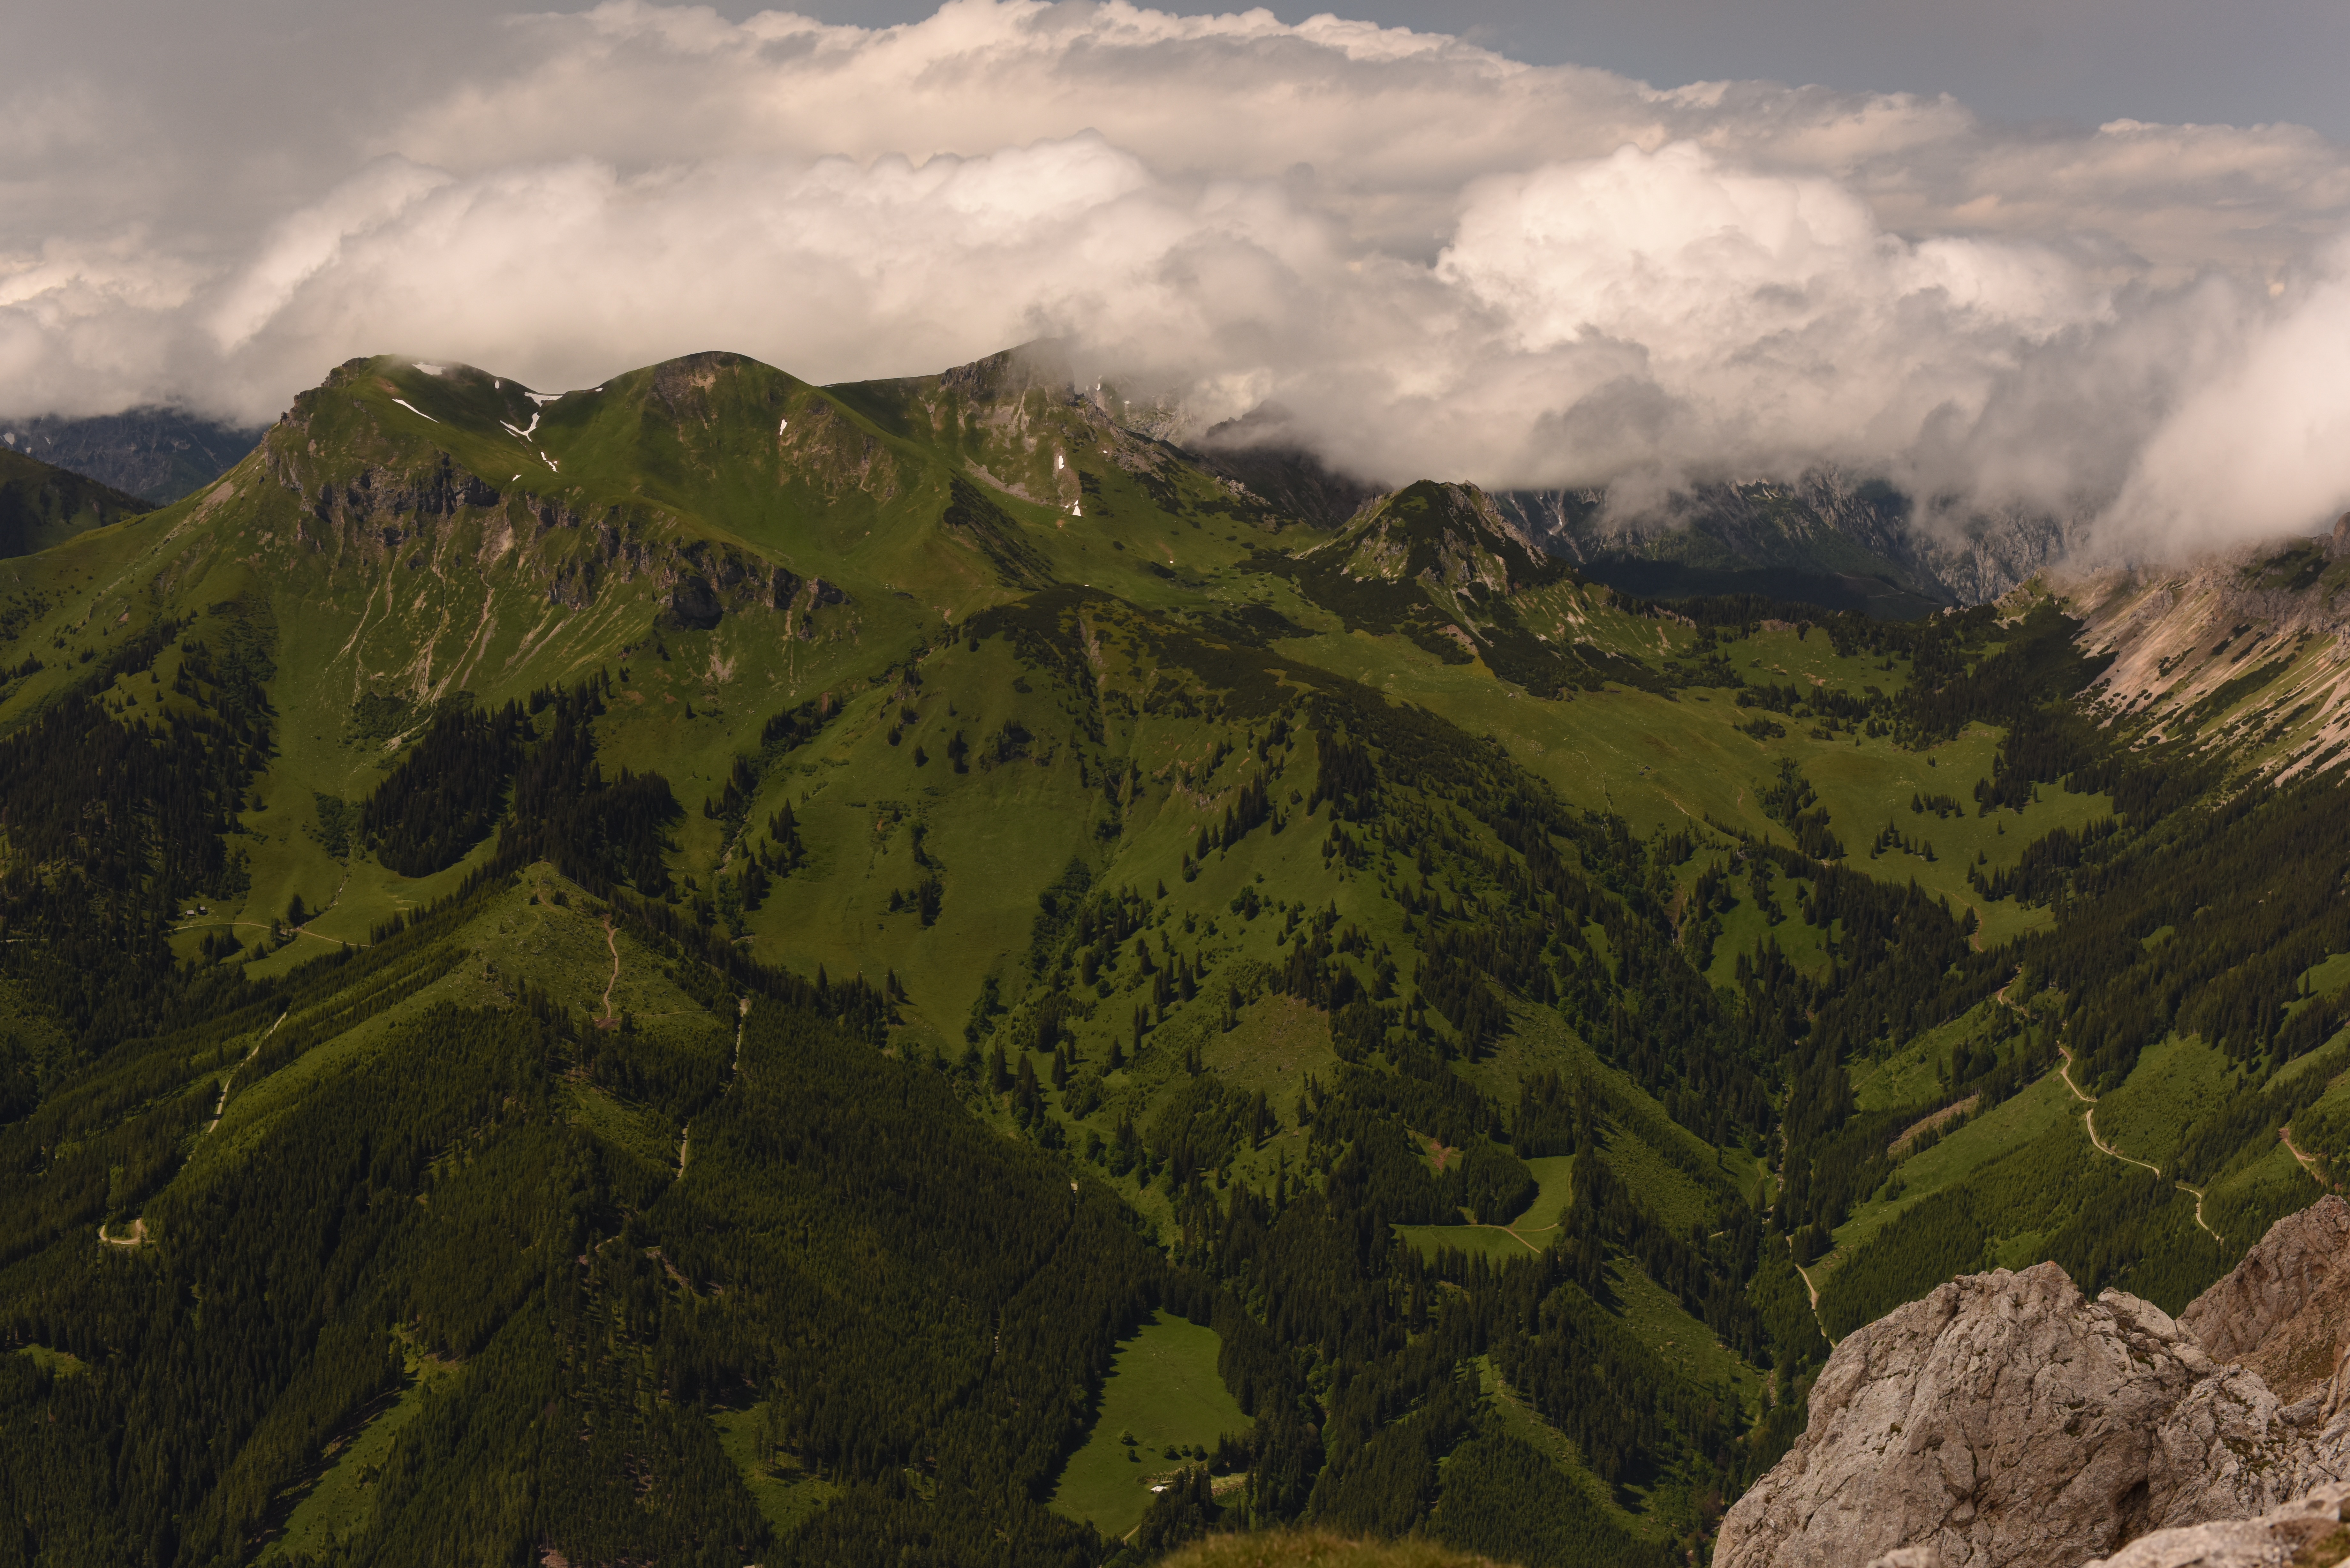
landscape, nature, wilderness, mountain, cloud, sky, hiking, hill, valley, mountain range, panorama, alpine, highland, terrain, ridge, summit, austria, mountains, alps, plateau, fell, landform, aerial photography, mountain pass, geographical feature, mountainous landforms